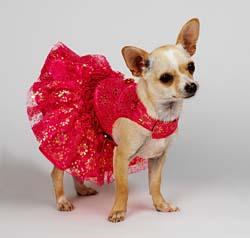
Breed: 420-n000124-Chihuahua